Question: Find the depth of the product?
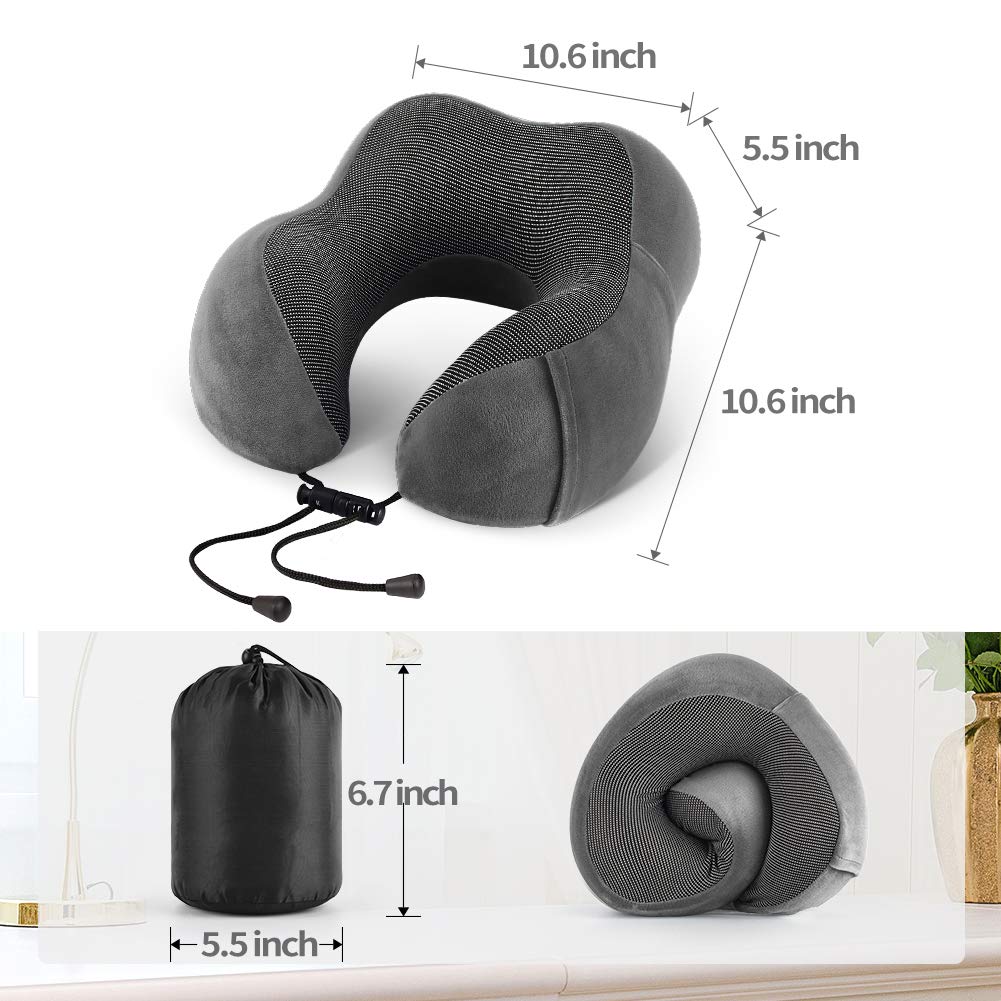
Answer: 10.6 inch